Pero Pejić

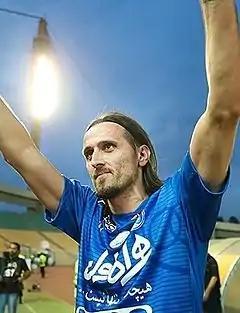
Pejić with Esteghlal in 2016

Pero Pejić (born 28 November 1982) is a Croatian retired professional footballer who played as a forward.